Joseph Xavier Grant

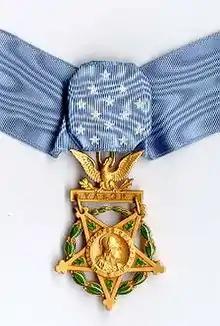
Army Medal of Honor

Joseph Xavier Grant (March 28, 1940 – November 13, 1966) was a United States Army officer and a recipient of the United States military's highest decoration—the Medal of Honor—for his actions in the Vietnam War.